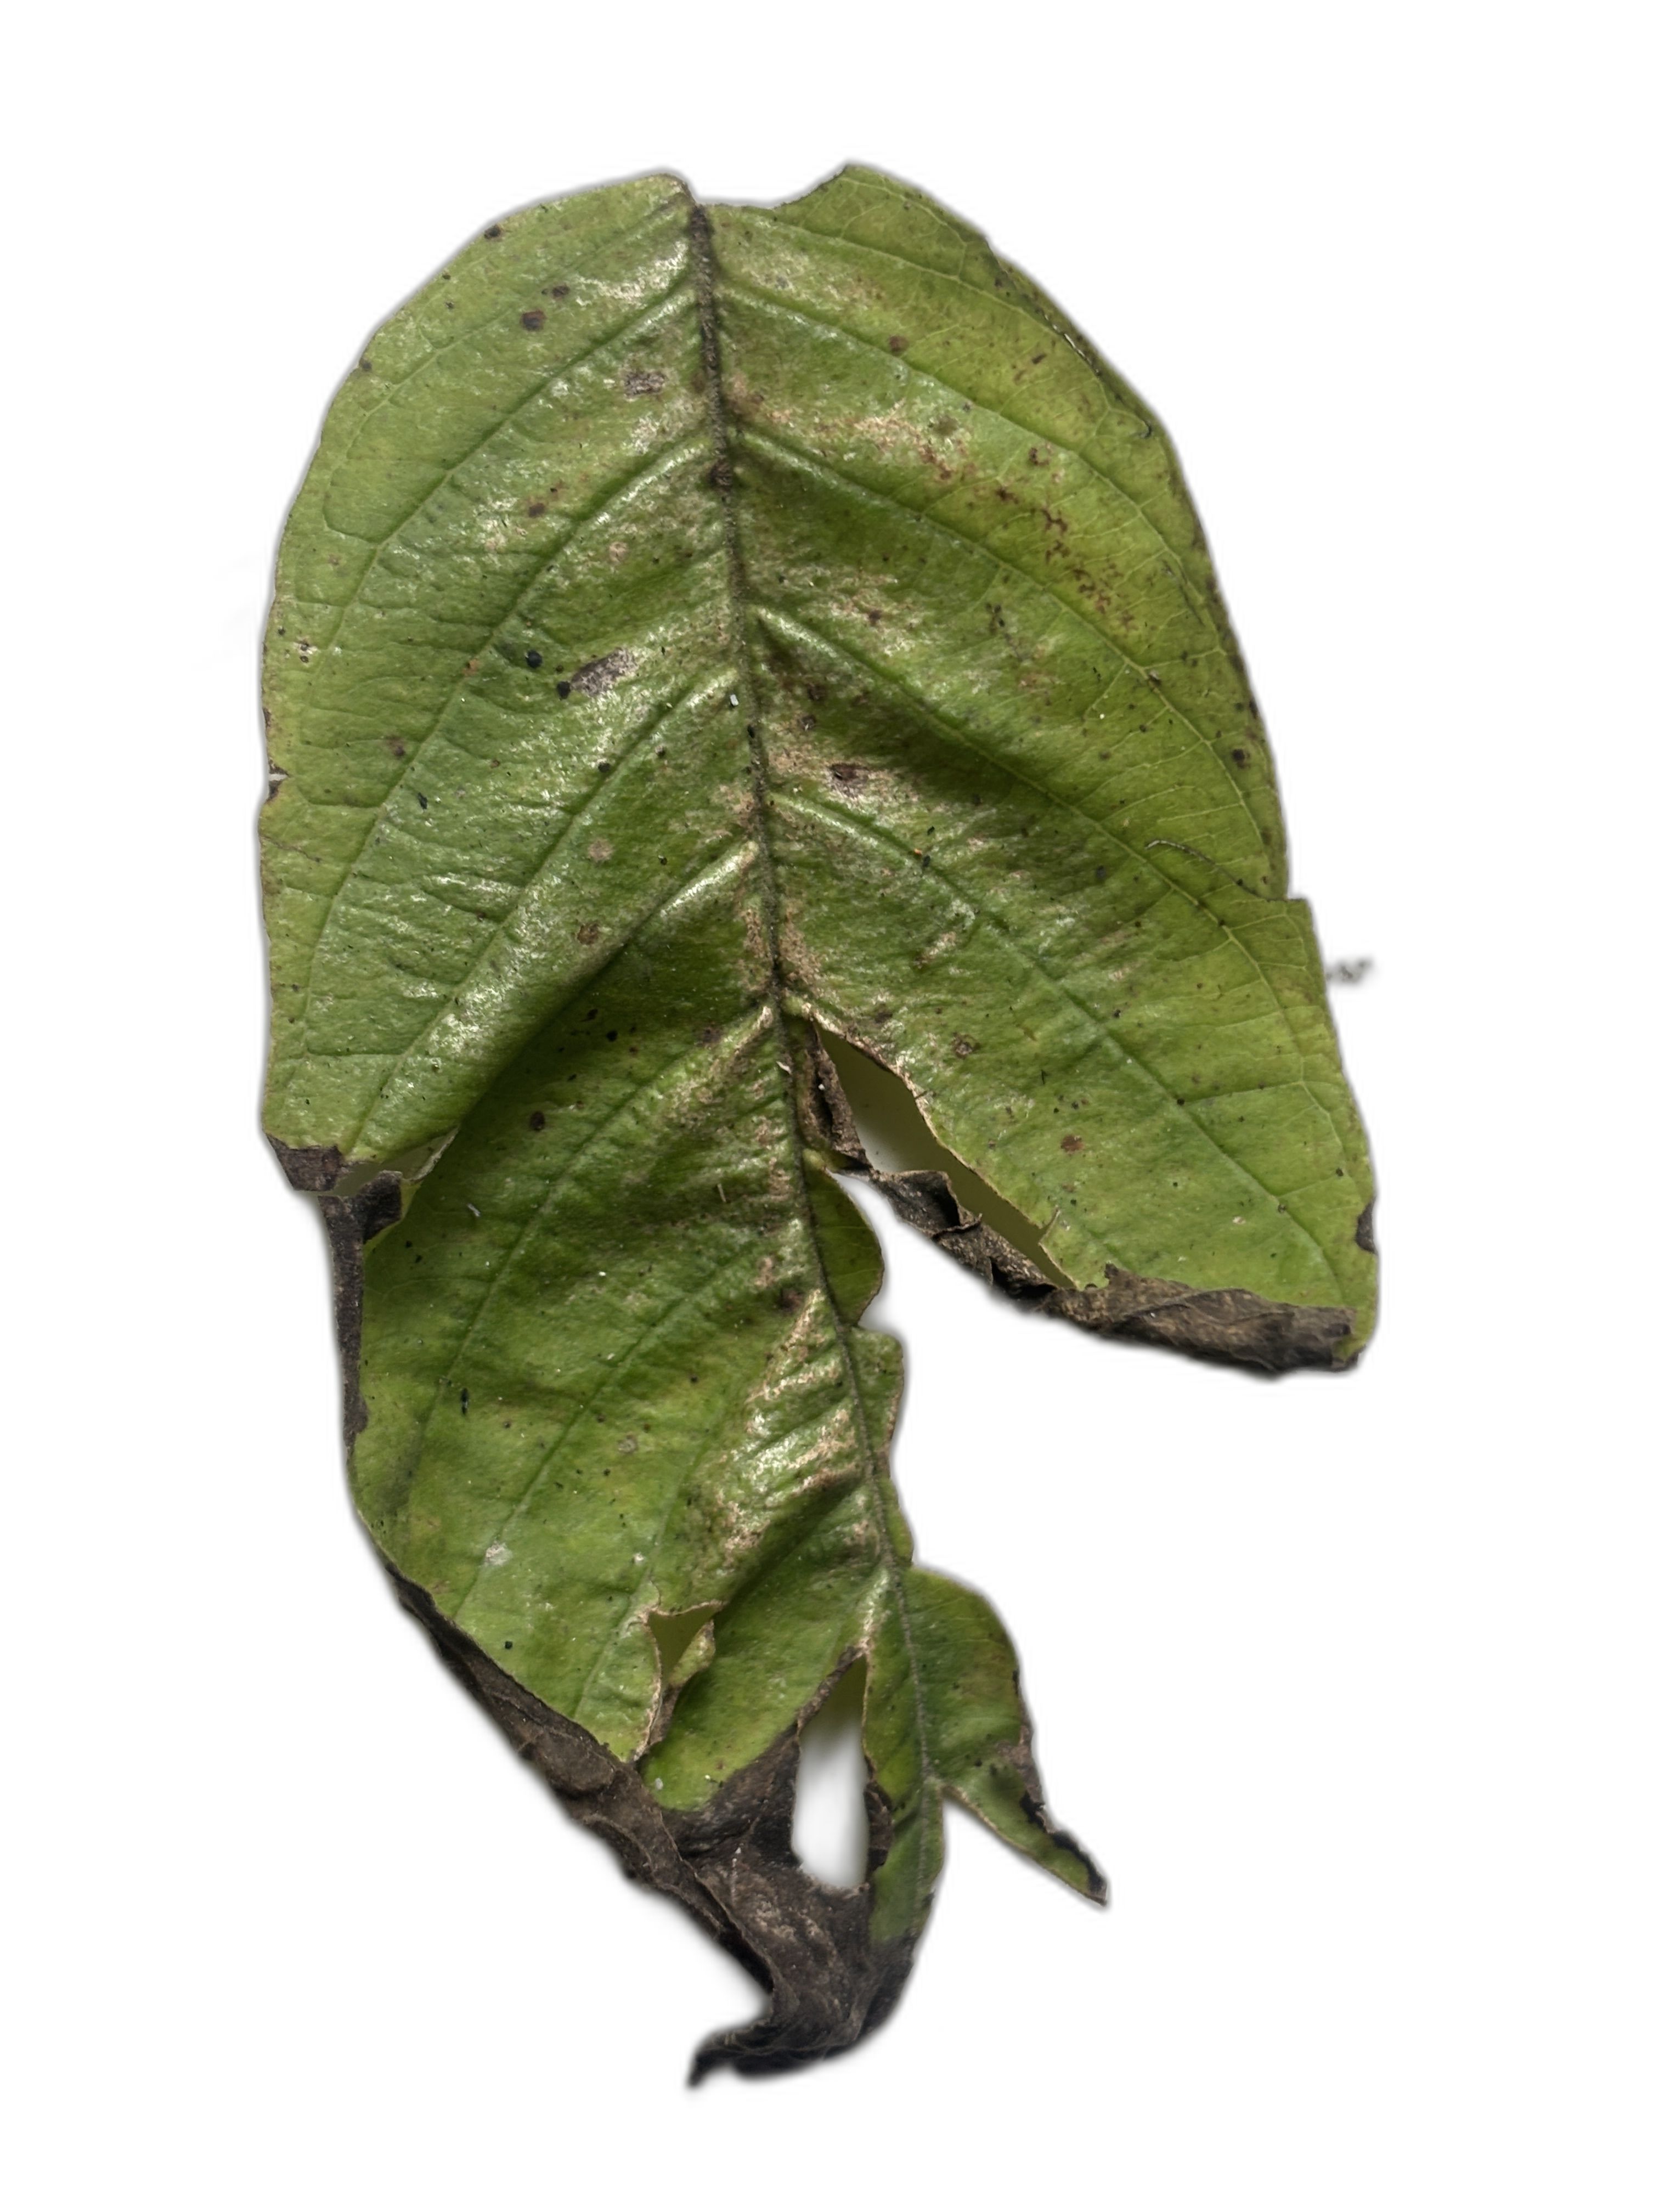
Plant part: leaf
Disease: Canker